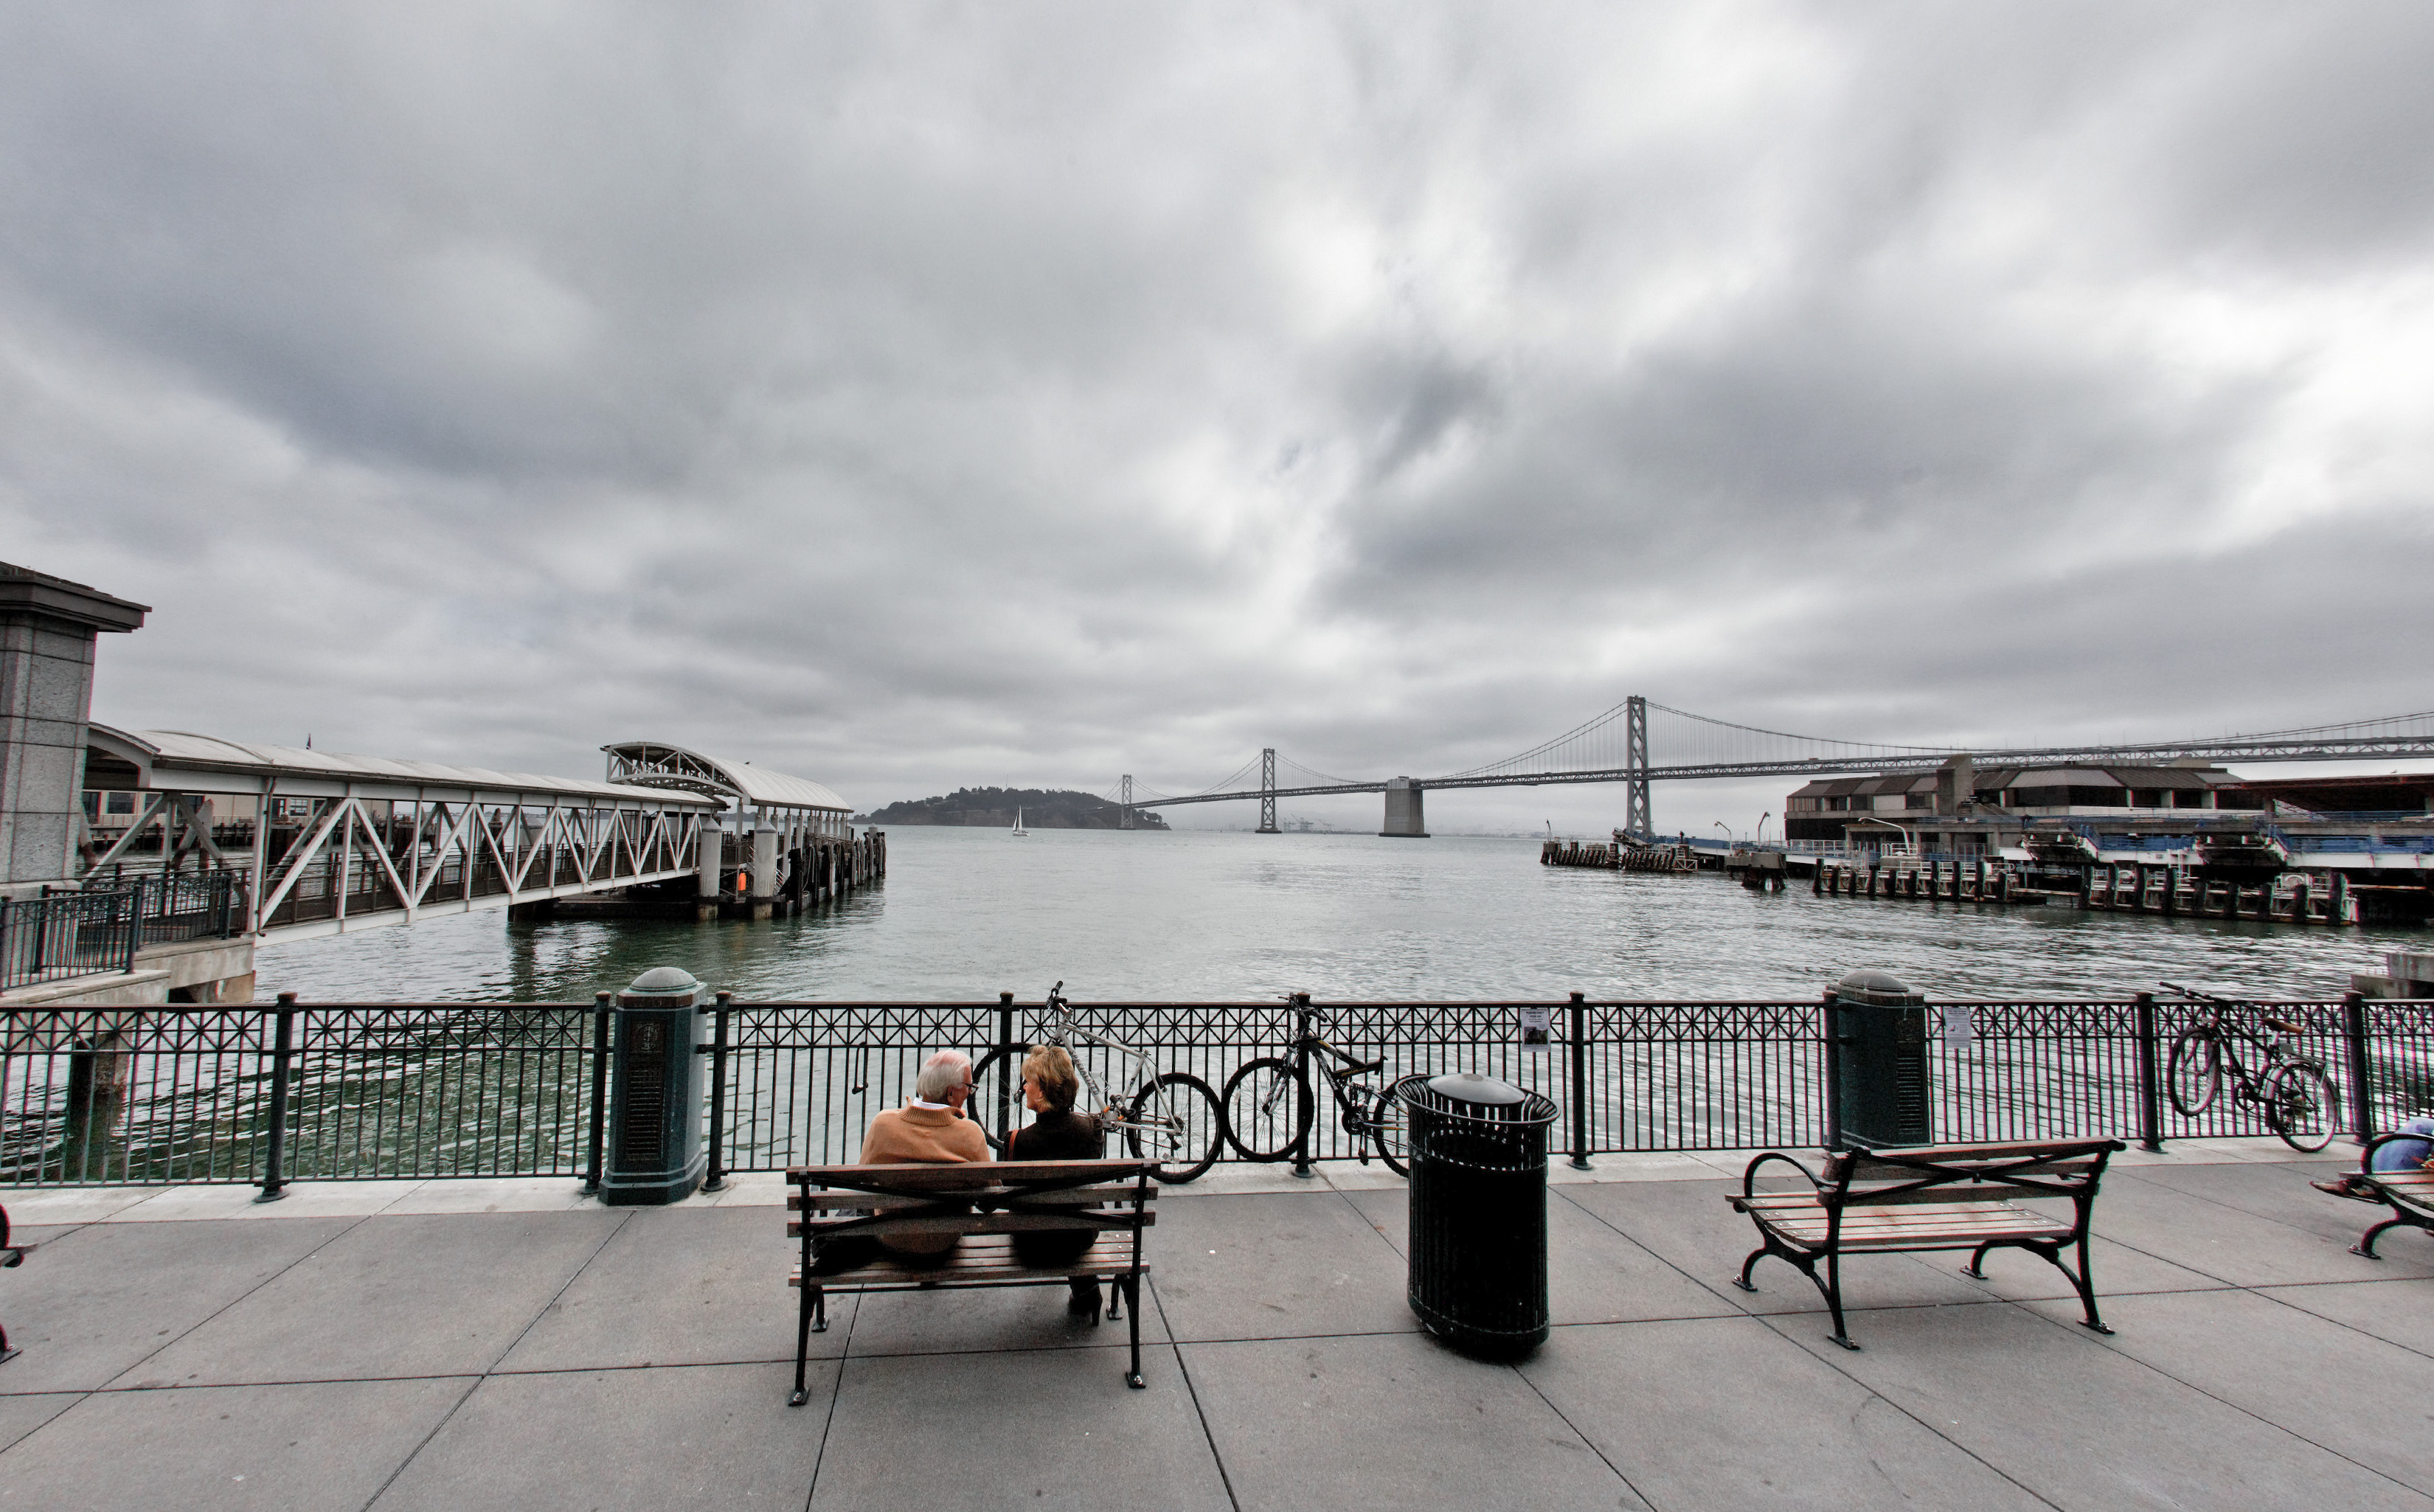
sea, coast, dock, boardwalk, pier, walkway, vehicle, harbor, marina, sanfrancisco